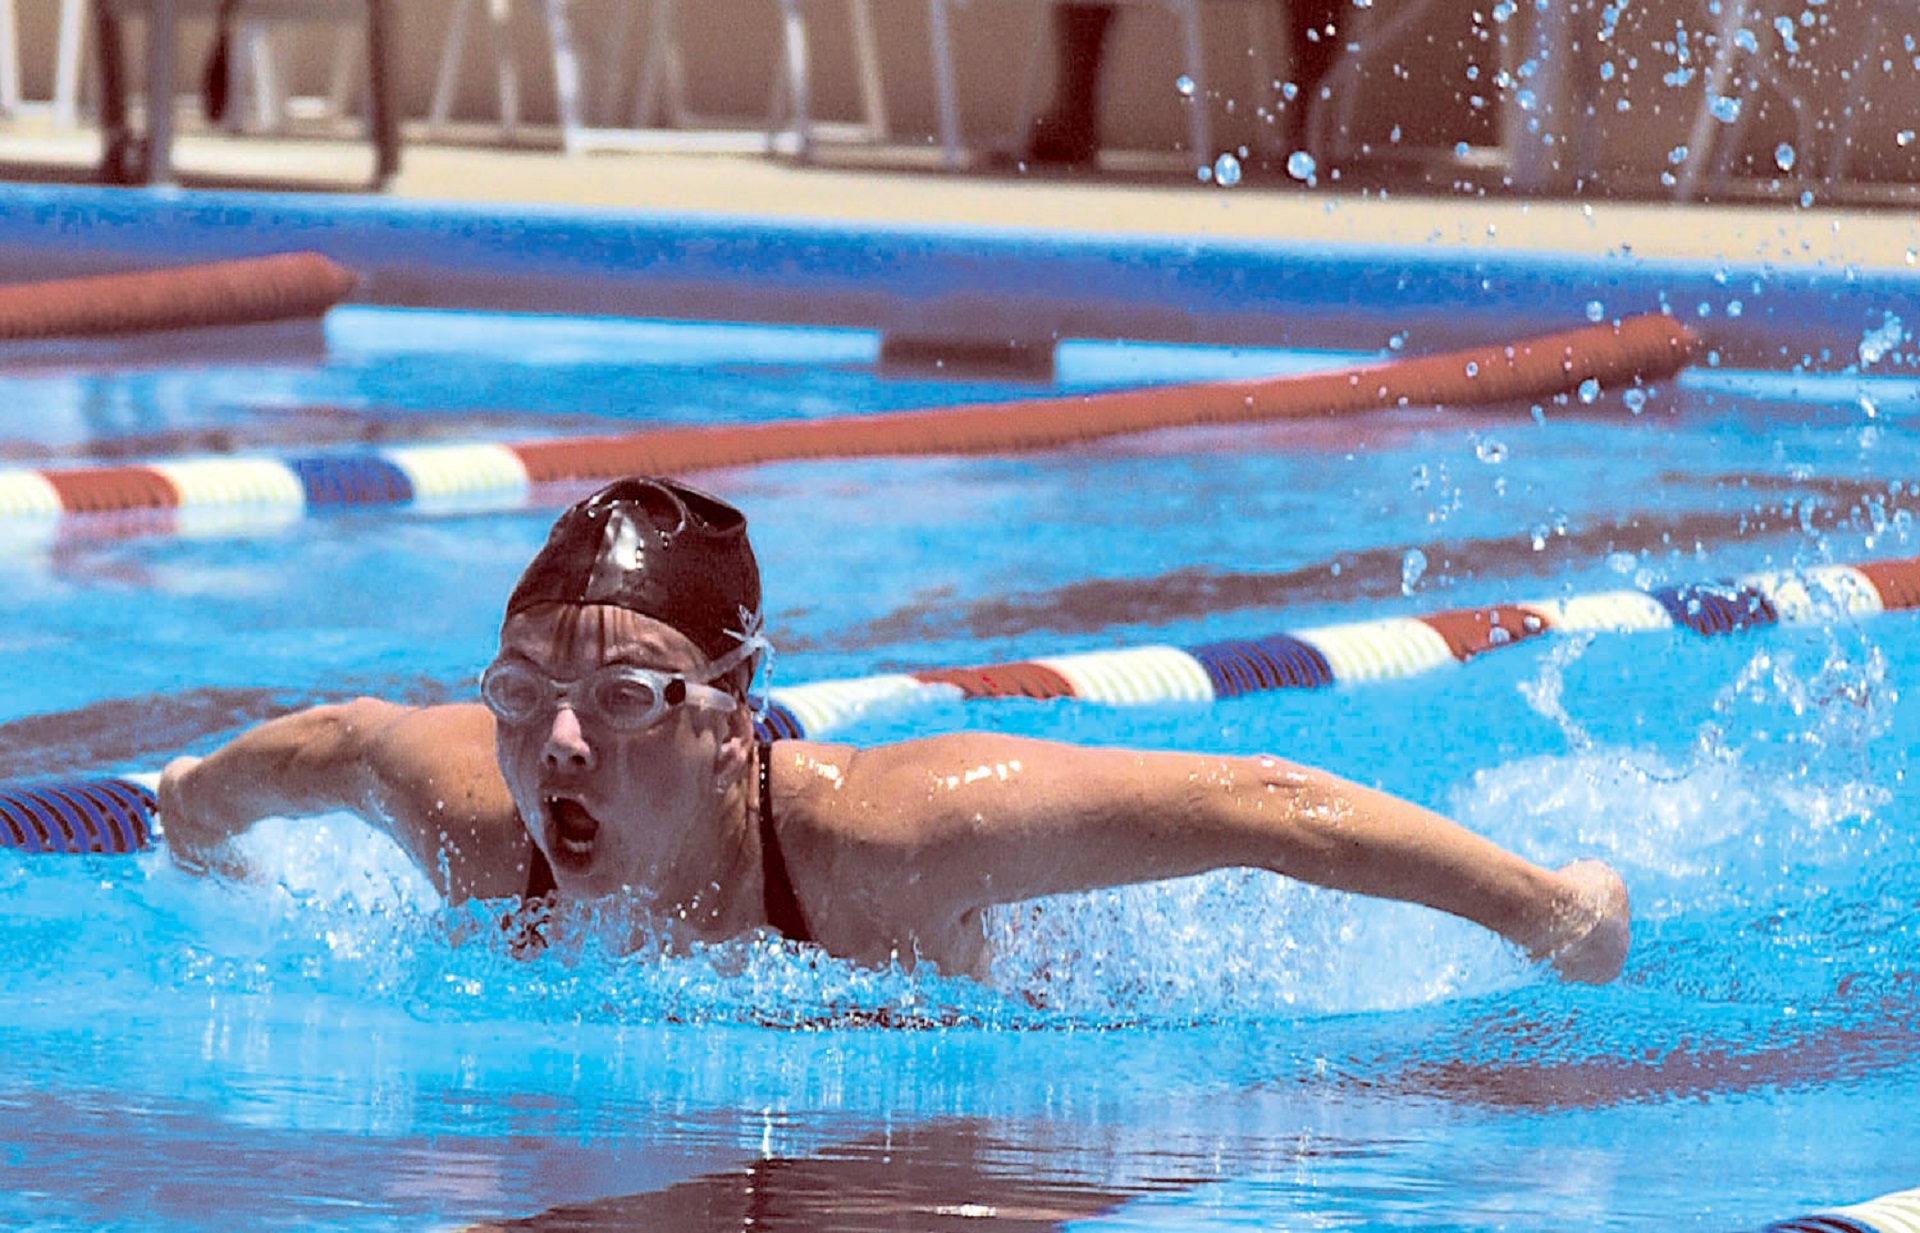
water, recreation, pool, swim, swimming pool, butterfly, leisure, swimming, swimmer, race, competition, sports, athlete, water sport, outdoor recreation, breaststroke, individual sports, synchronized swimming, freestyle swimming